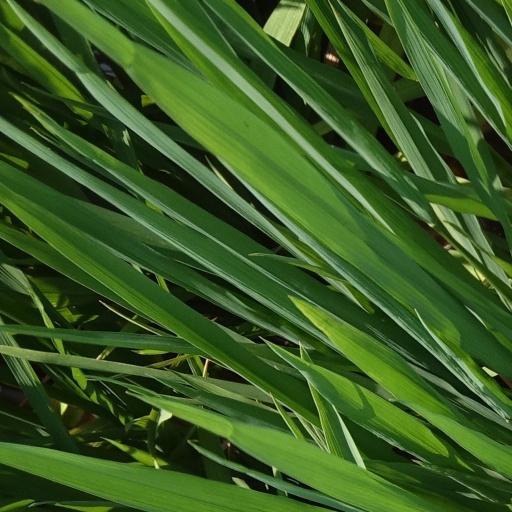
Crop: rice